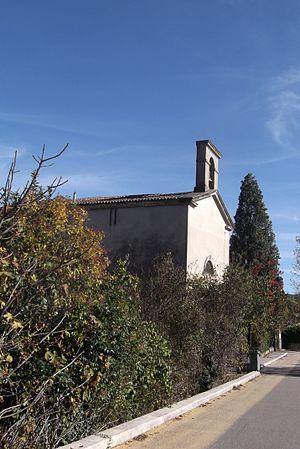
Cazilhac (Hérault), Temple protestant.
Cazilhac est une commune française située dans le département de l'Hérault en région Occitanie.